Saving the Queen

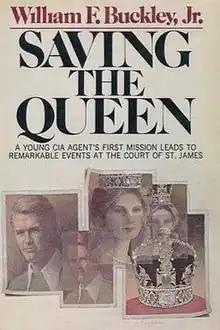
First edition book cover

Saving the Queen is a 1976 American spy thriller novel by William F. Buckley, Jr., the first of eleven novels in the Blackford Oakes series.